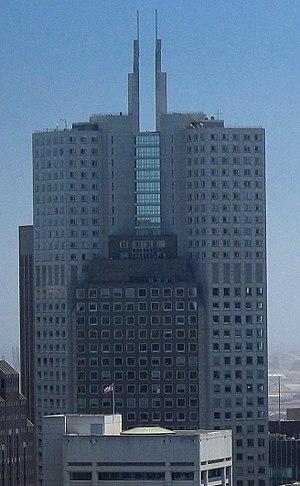
Le 345 California Center, aussi connu sous le nom de 345 California Street est un gratte-ciel de San Francisco, aux États-Unis. Achevée en 1986, cette tour est la troisième plus haute construction de la ville, après la Transamerica Pyramid et le 555 California Street. Le projet d'origine prévoyait qu'elle soit plus élevée de 30 m.